ORV Sagar Nidhi

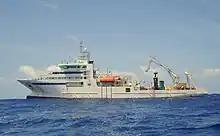
ORV Sagar Nidhi

ORV "Sagar Nidhi" is an ice-strengthened multidisciplinary vessel operated by the National Institute of Ocean Technology, India. It was constructed at Fincantieri, Italy. The 104-metre-long vessel has fully automatic diesel-electric propulsion equipped with dynamic positioning system, azimuth thrusters, and a winch to hoist 60 tonnes from a depth of 6,000 metres.